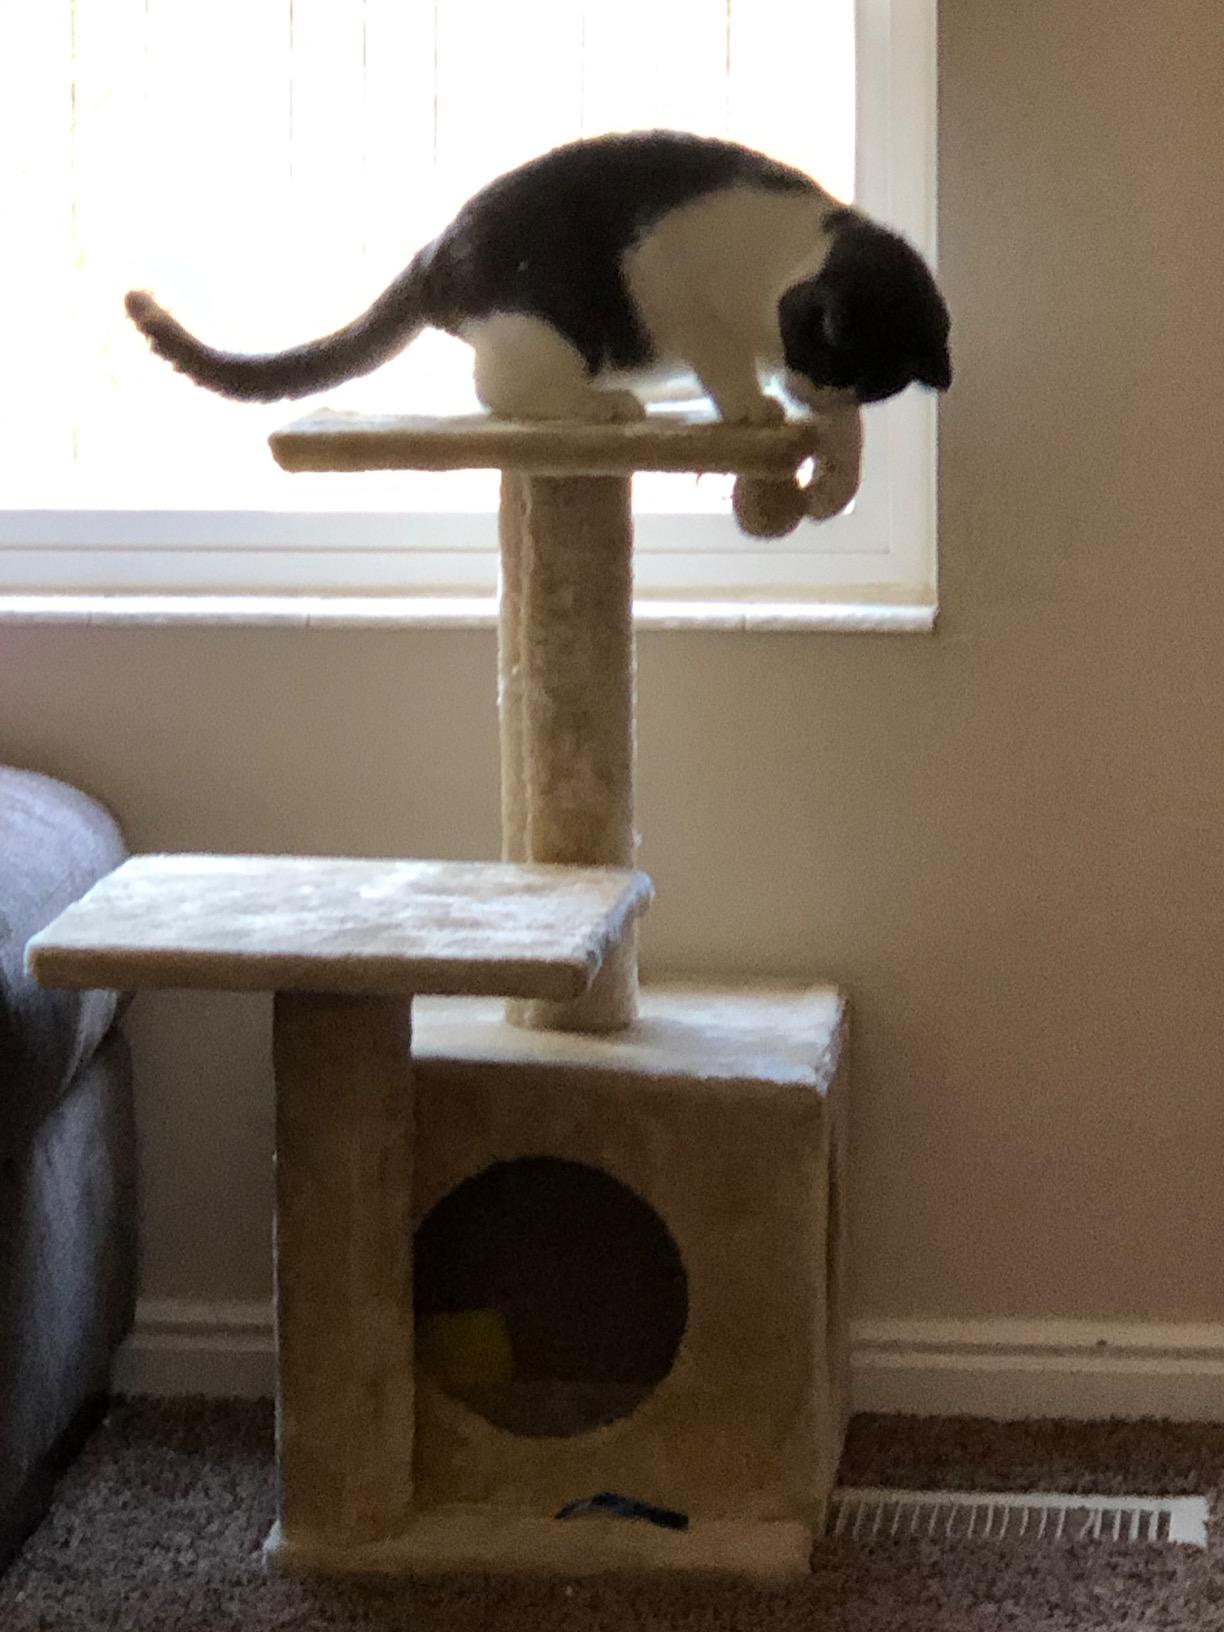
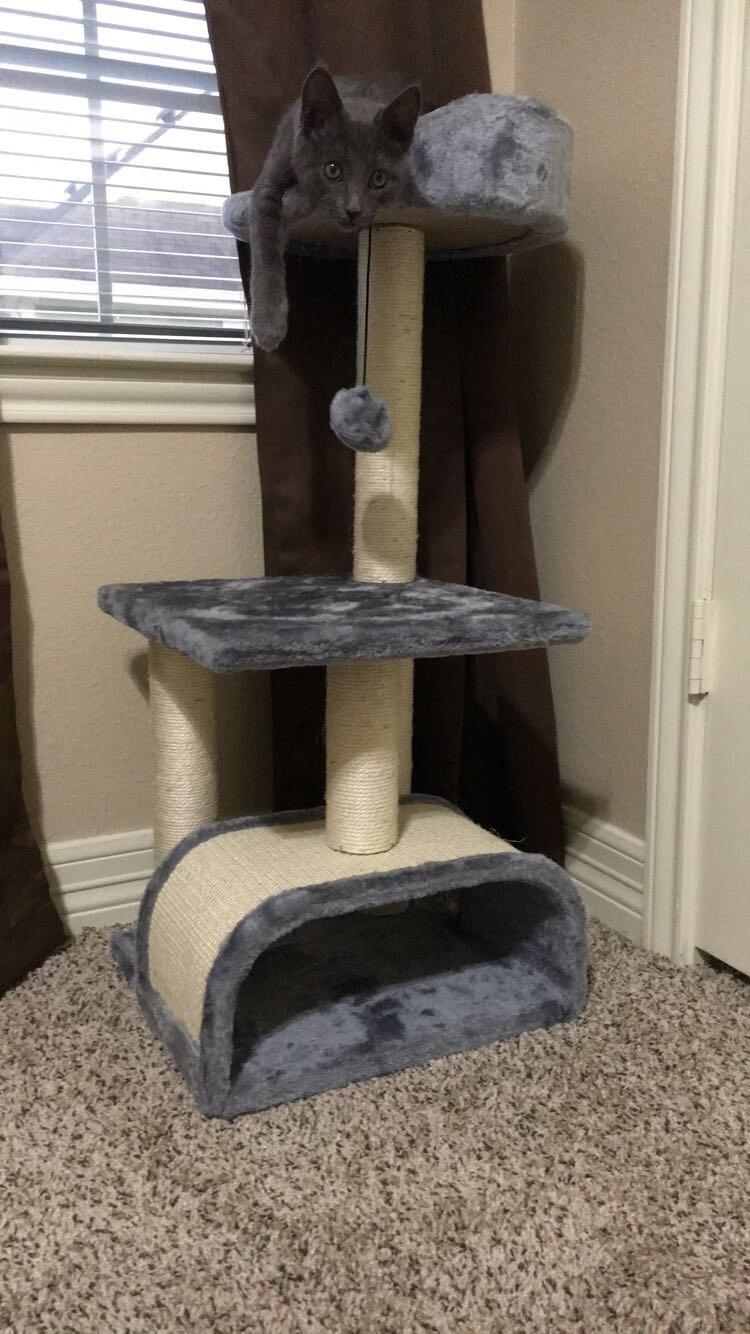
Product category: items_cat tree
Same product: no